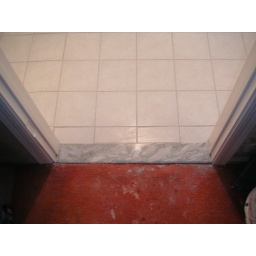
The boys grouted the floor and installed the marble &amp;quot;saddle&amp;quot; which goes underneath the door. Tomorrow begins the installation of the fixtures, etc.